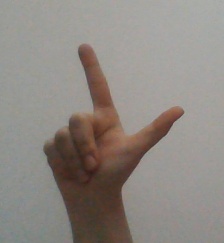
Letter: laam